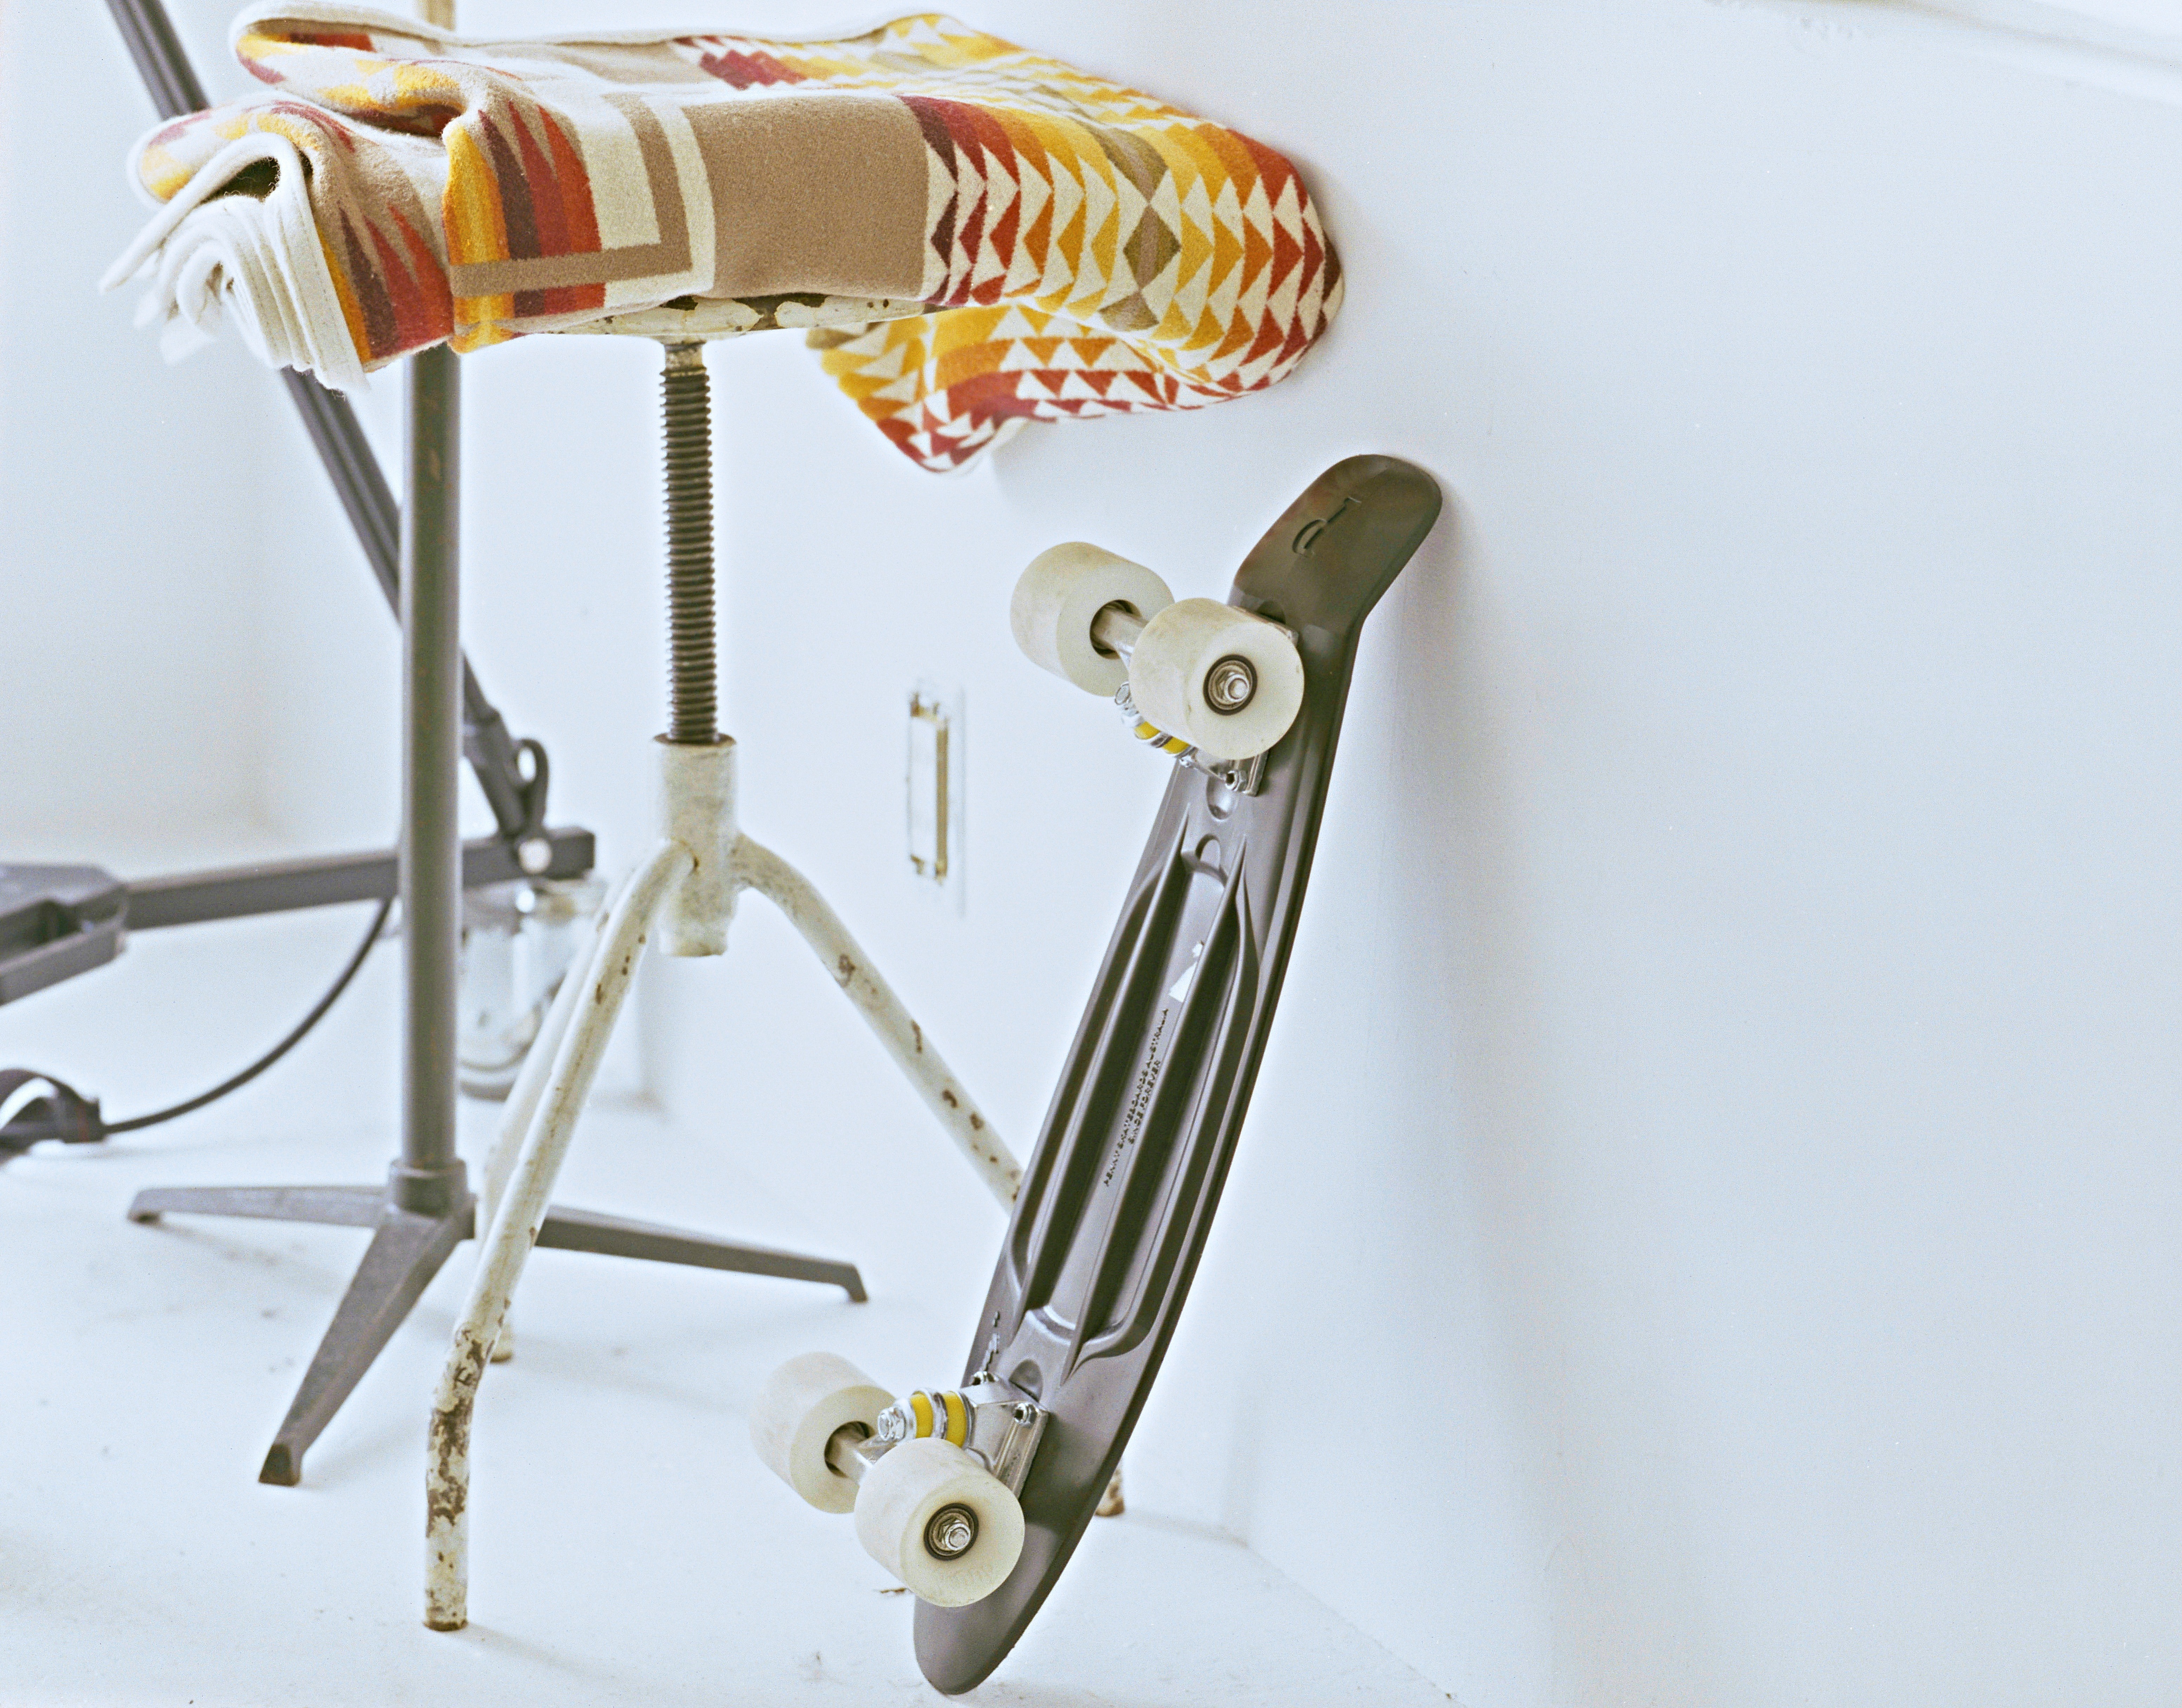
board, white, chair, skateboard, wall, vehicle, rug, furniture, toy, longboard, product, sports, skating, wheels, carpet, bicycle frame